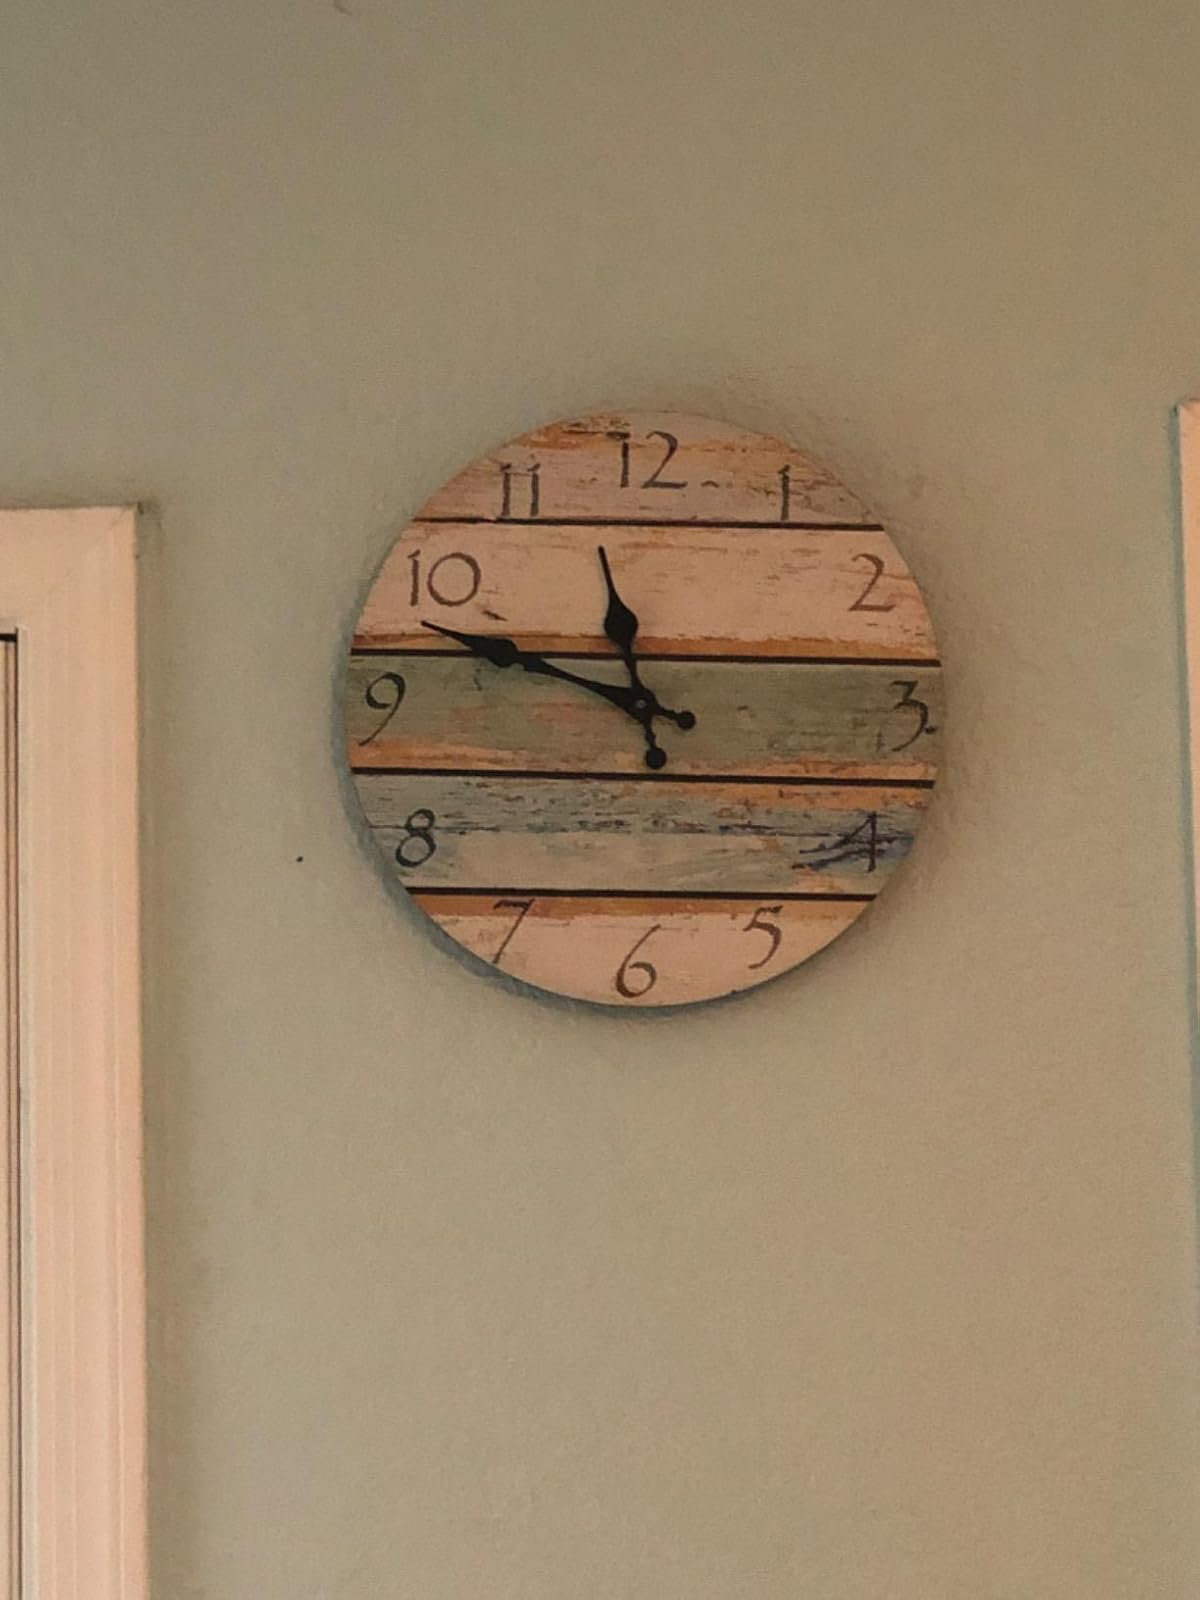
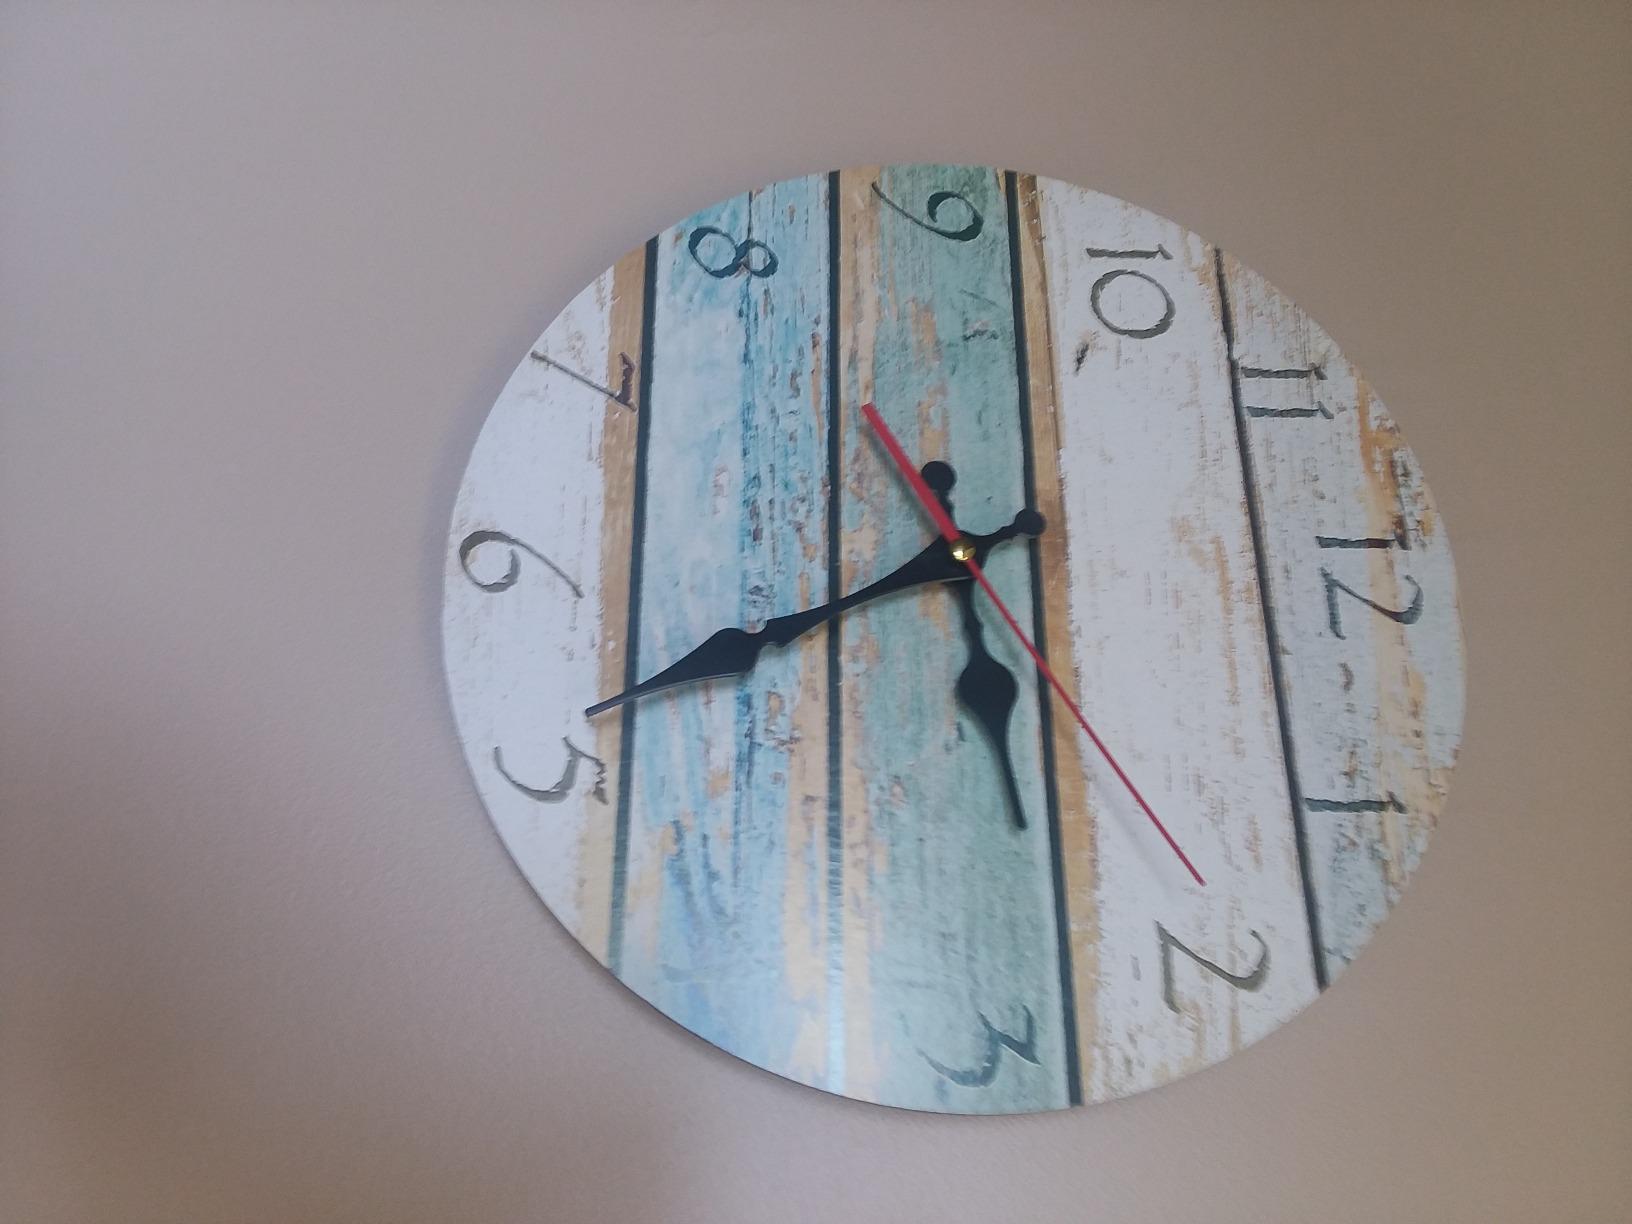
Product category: clock
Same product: yes